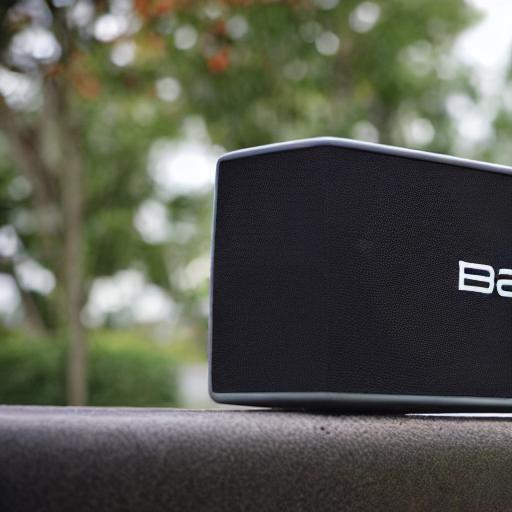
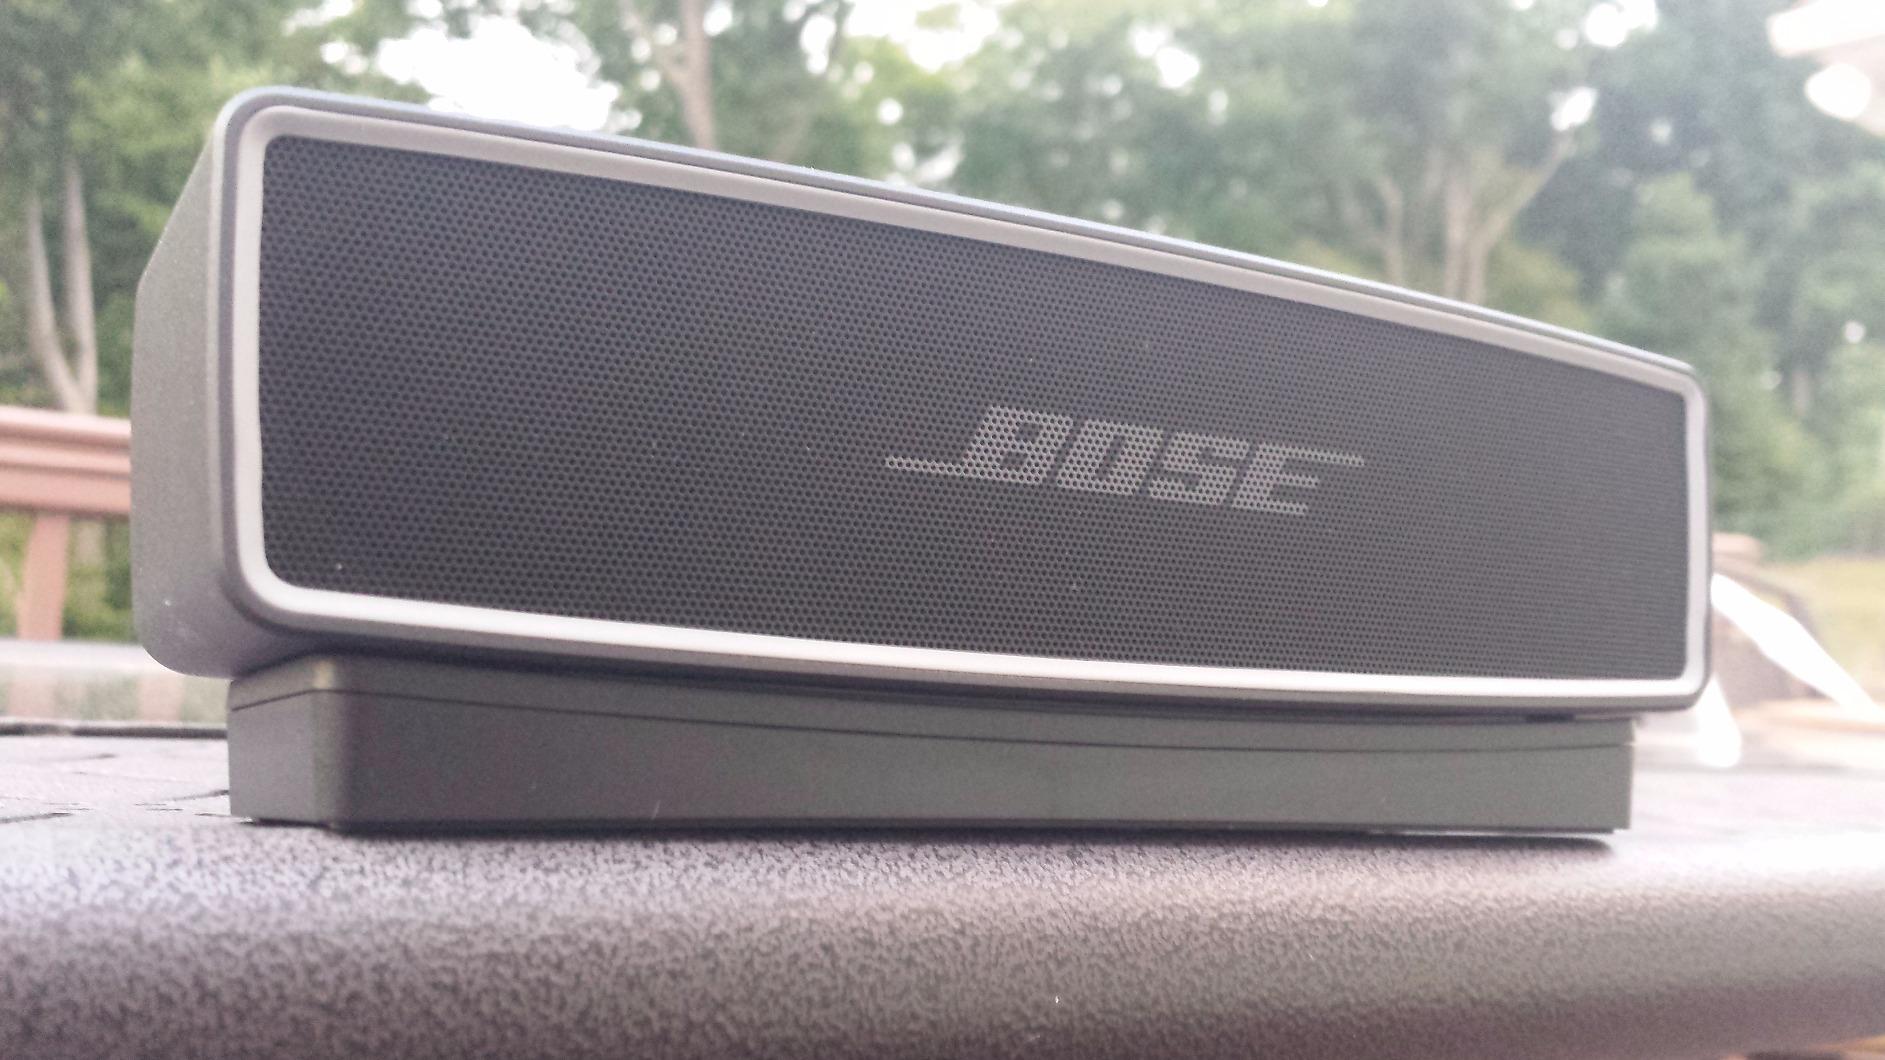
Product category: speaker
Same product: no